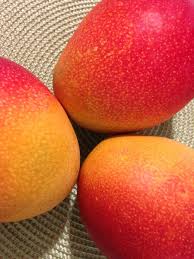
Label: Mango